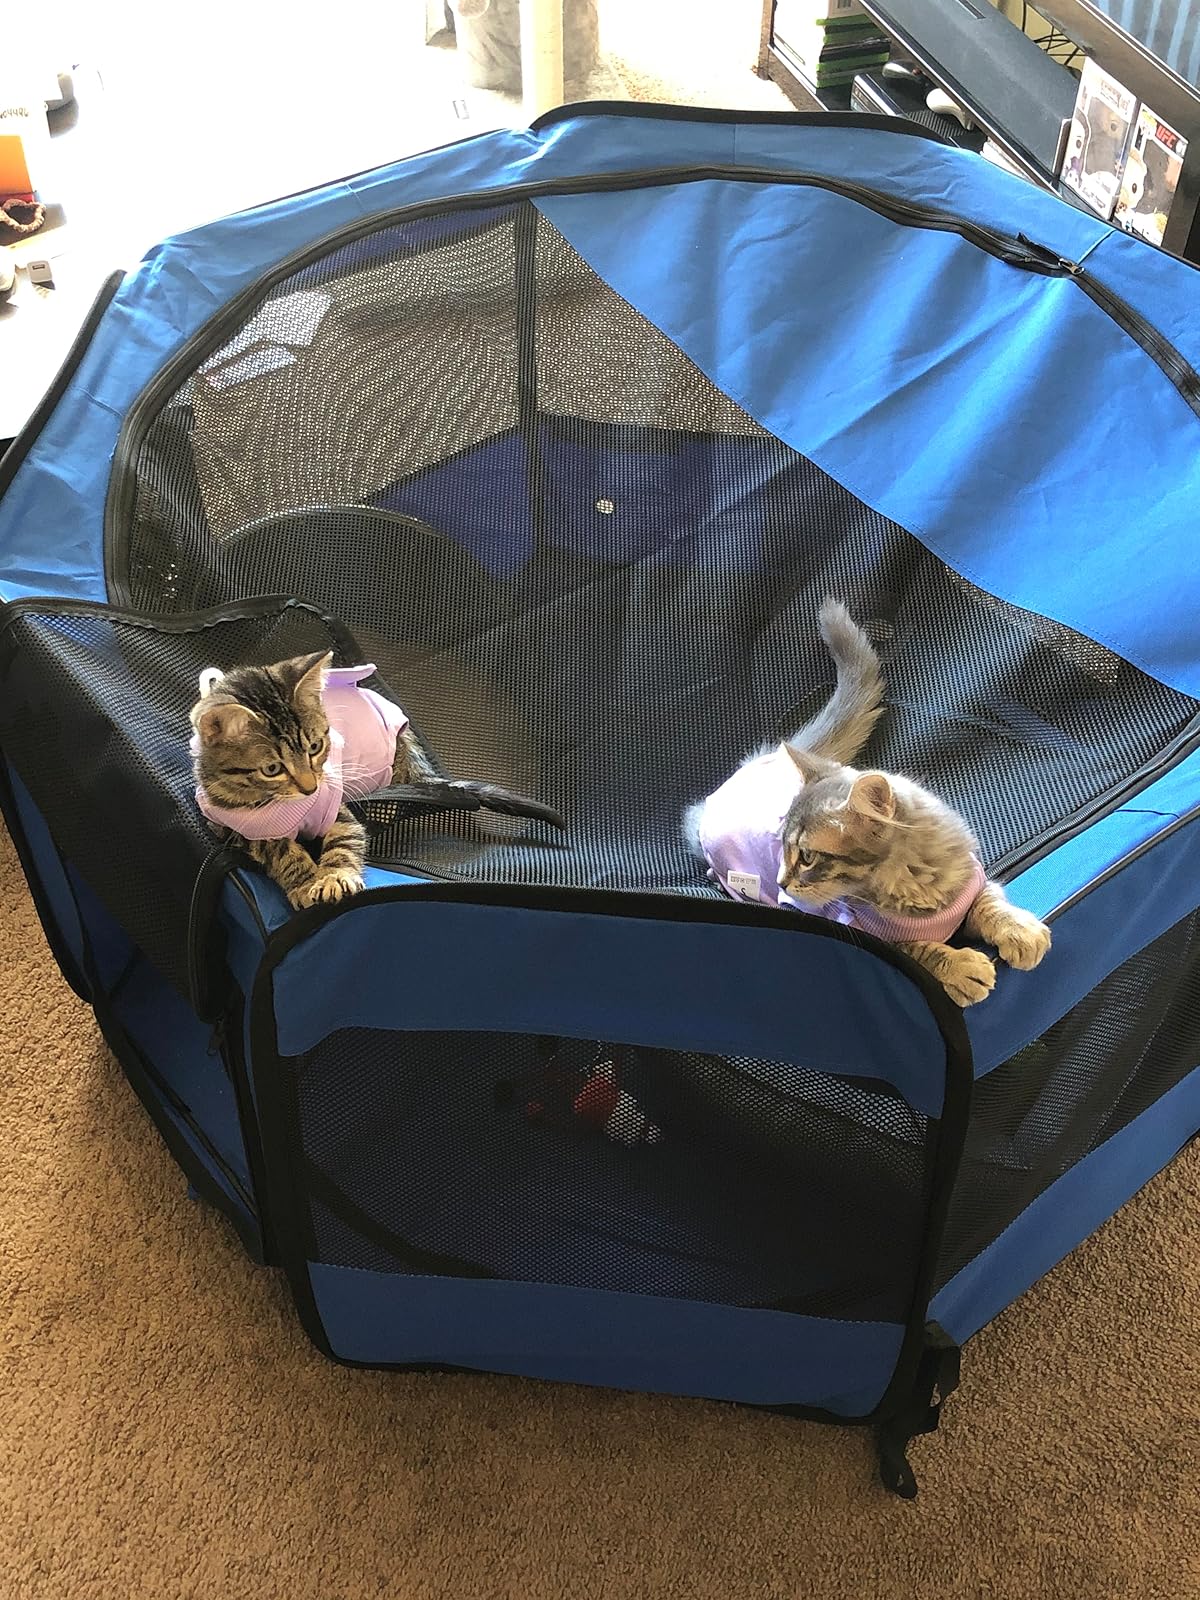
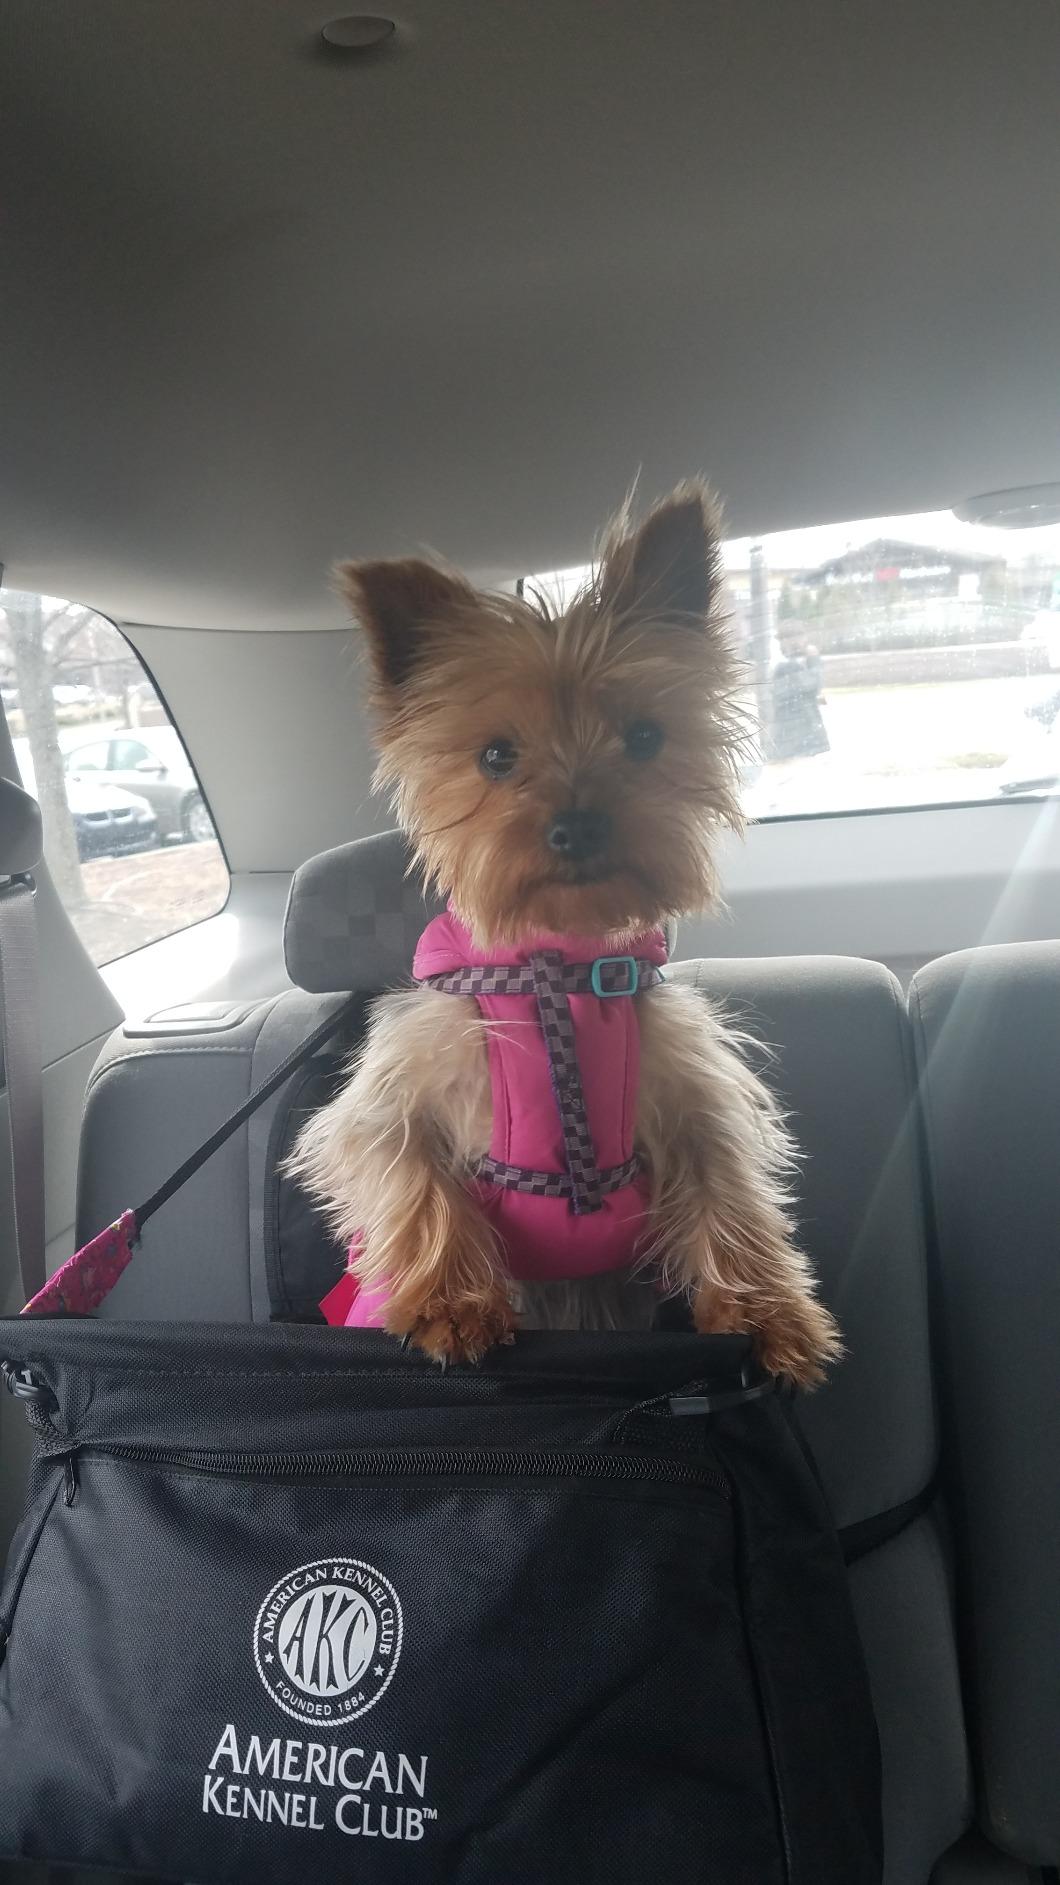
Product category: items_kennel
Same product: no